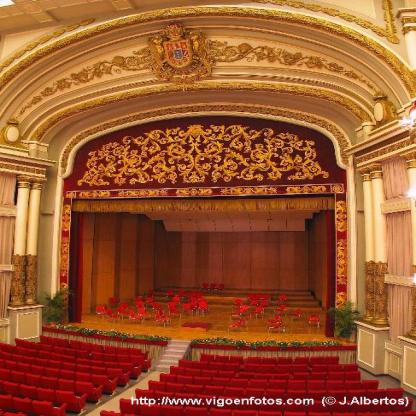
Scene: Indoor